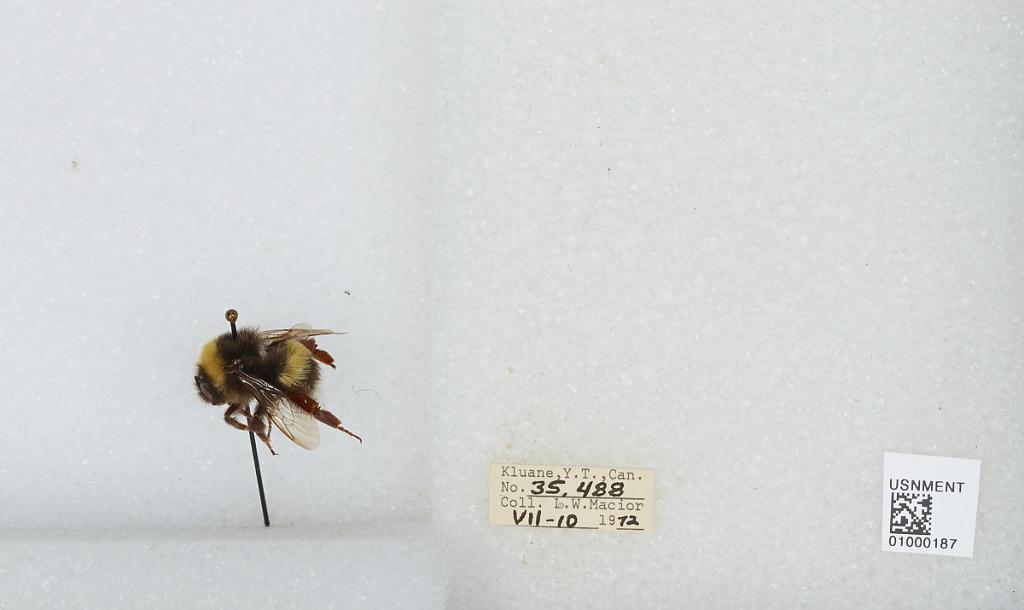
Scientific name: Bombus (Bombus) lucorum (Linnaeus)
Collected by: L. Macior
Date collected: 1972-7-10
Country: Canada
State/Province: Yukon Territory
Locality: Kluane
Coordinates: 60.75, -139.5